Harry Peach

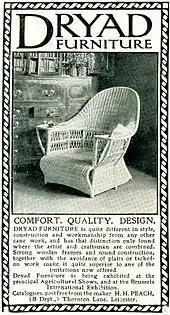
Dryad advertisement from 1910

After leaving school, Peach worked with his father for a short time as an estate agent before opening a specialist bookshop in Leicester dealing in manuscripts and early printed books.